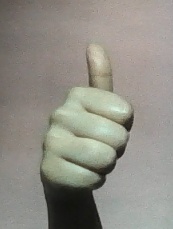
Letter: aleff